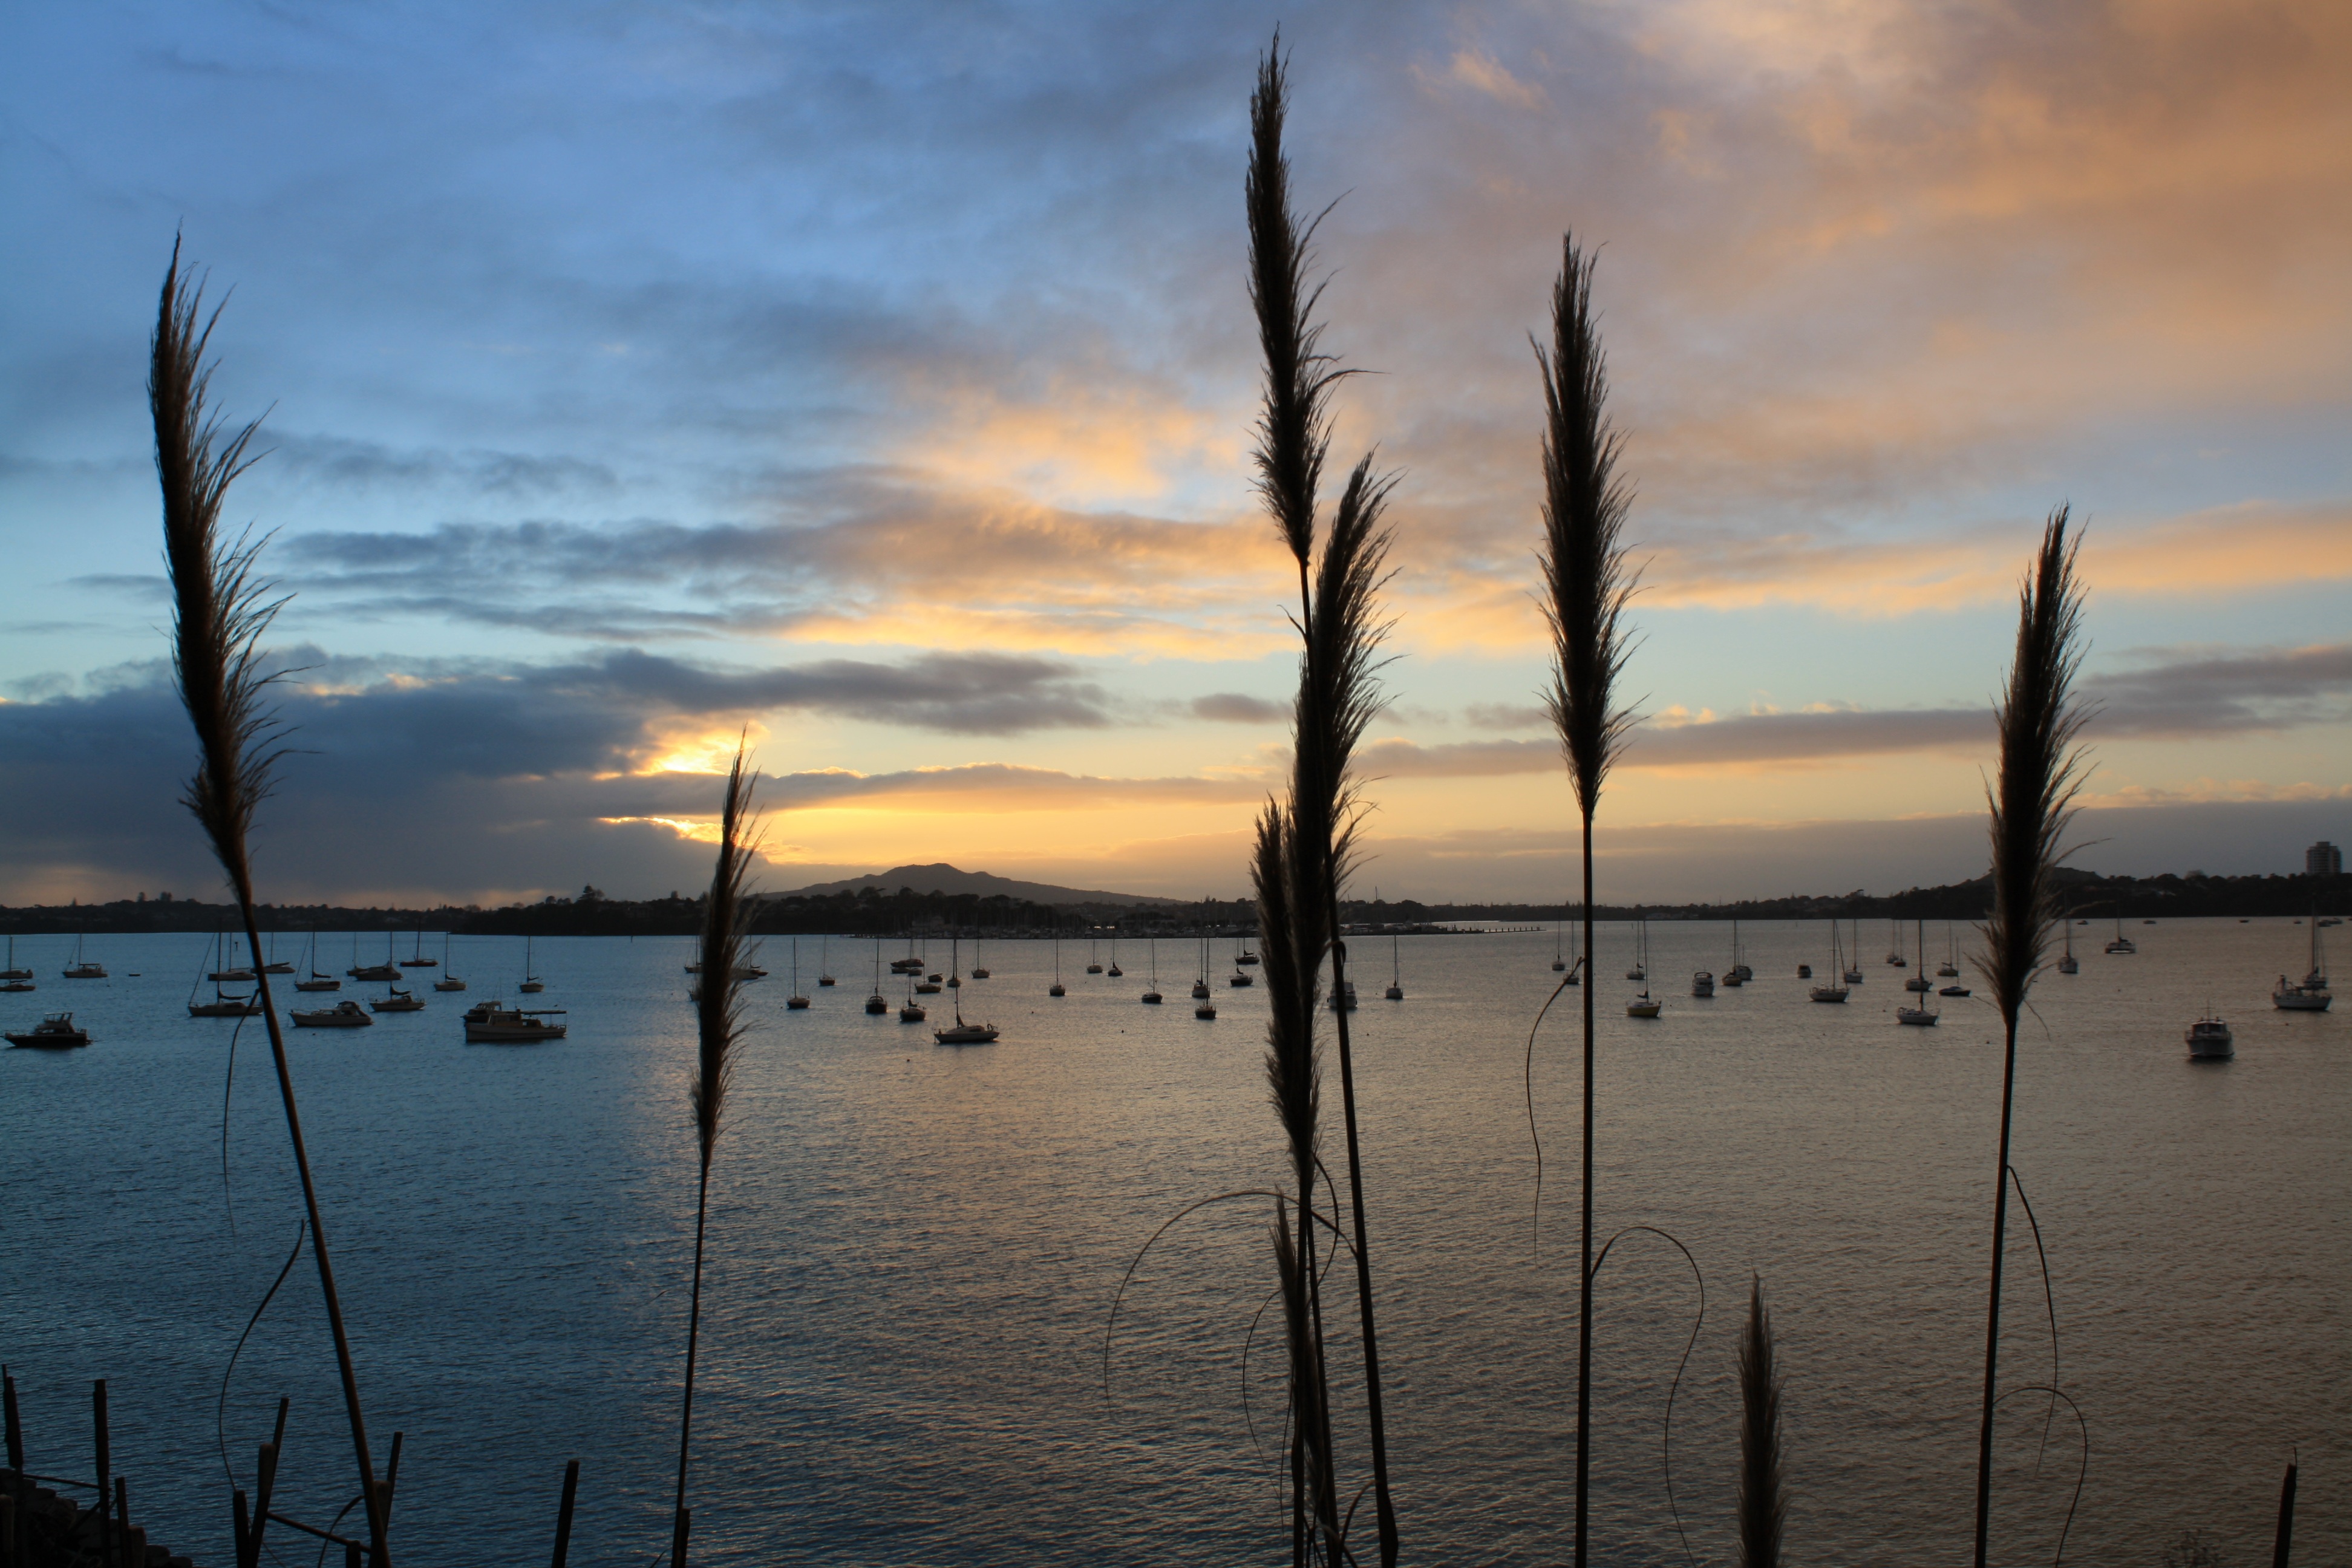
sea, water, nature, ocean, horizon, cloud, sky, sunrise, sunset, sunlight, morning, shore, dawn, dusk, evening, reflection, peaceful, volcano, harbour, boats, wetland, new zealand, auckland, afterglow, rangitoto, toitoi, waitemata